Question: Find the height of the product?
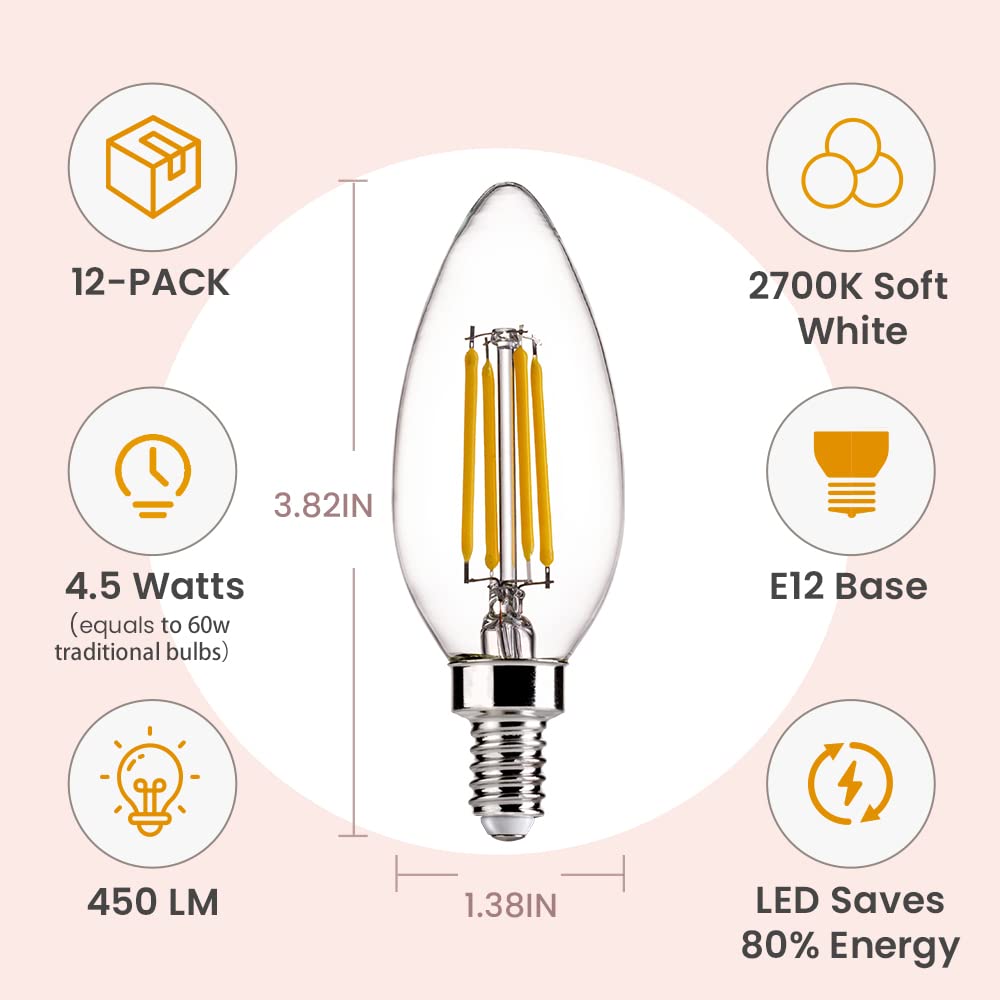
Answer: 3.82 inch